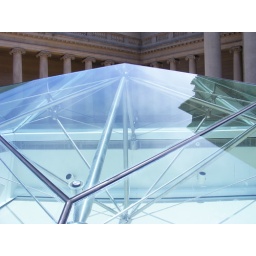
glass pyramid window in the Legion of Honor courtyard